Gota Ihashi

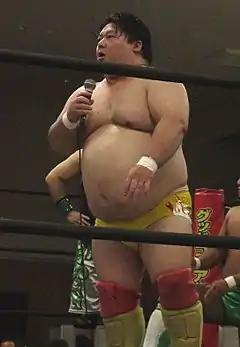
Ihashi in 2016

, better known by his ring name , is a Japanese professional wrestler working for the Japanese professional wrestling promotion DDT Pro-Wrestling (DDT).